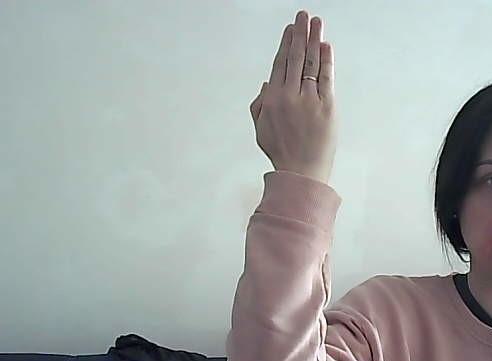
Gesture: stop_inverted